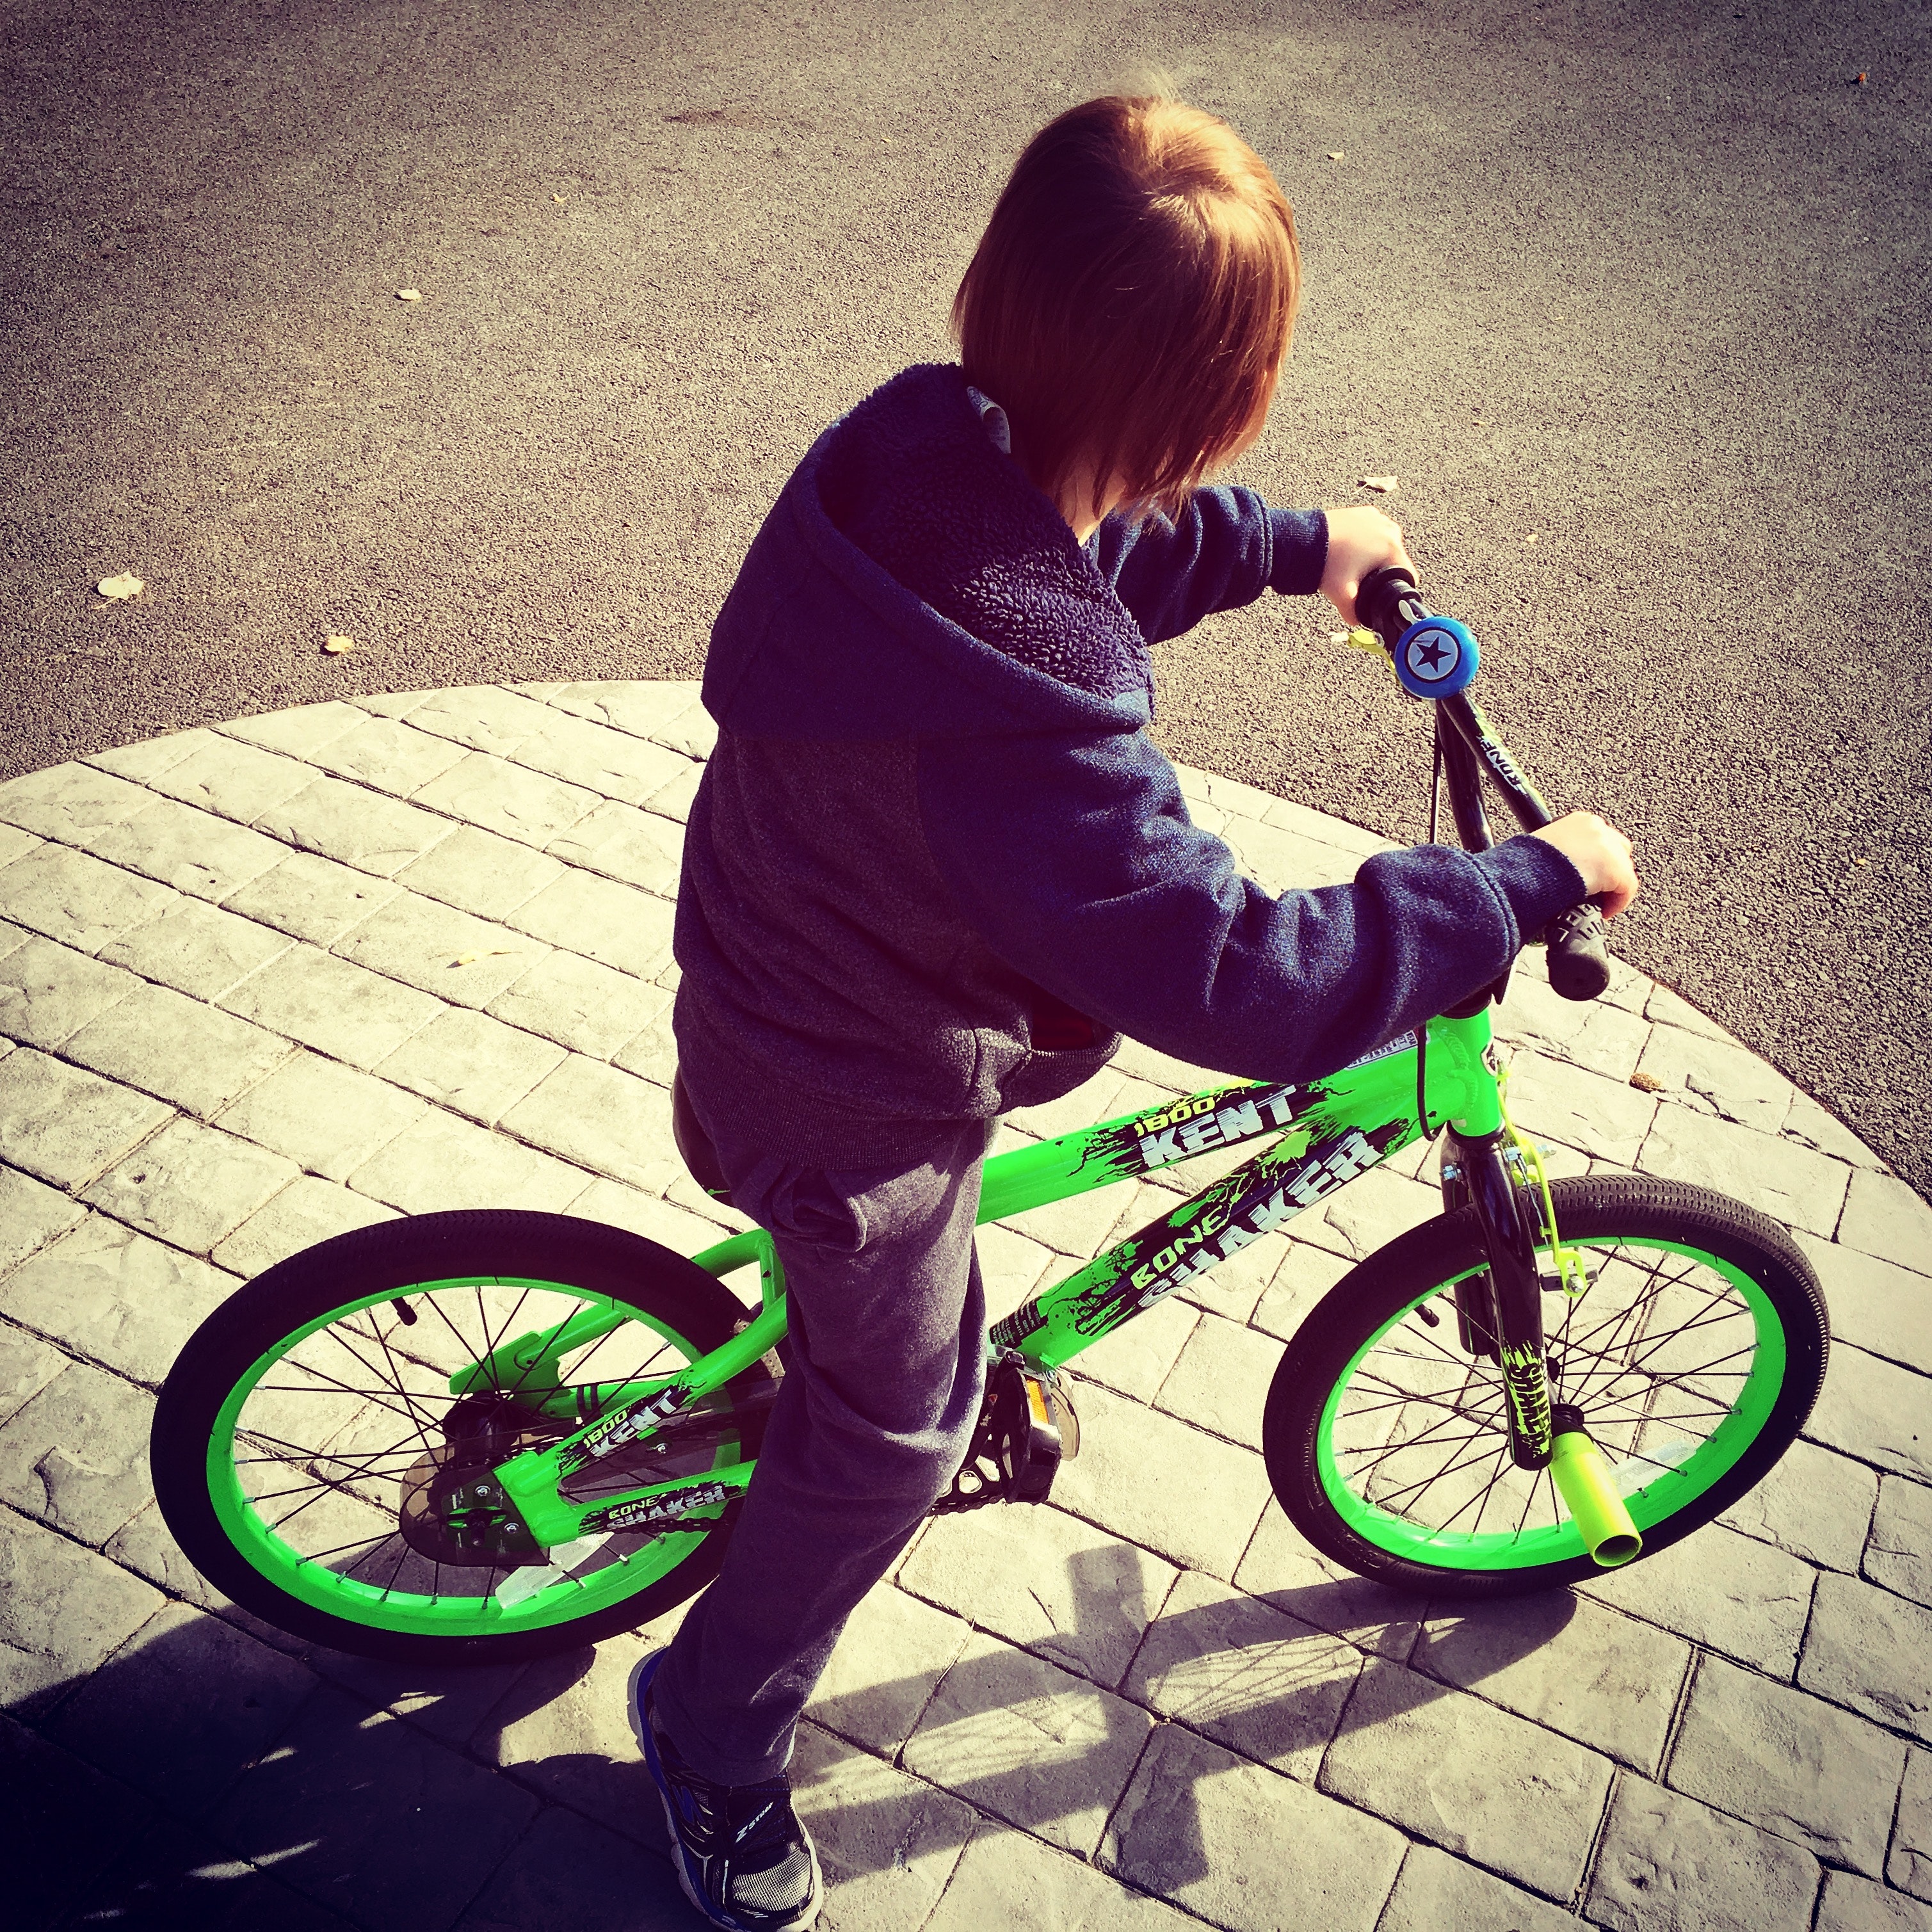
vehicle, bicycle wheel, bicycle, cool, wheel, bicycle drivetrain part, cycling, bicycle part, bicycle pedal, spoke, bicycle fork, bicycle tire, recreation, bicycle saddle, freestyle bmx, crankset, bicycle accessory, sports equipment, bicycle frame, bmx bike, photography, bicycle motocross, rim, cycle sport, bicycle handlebar